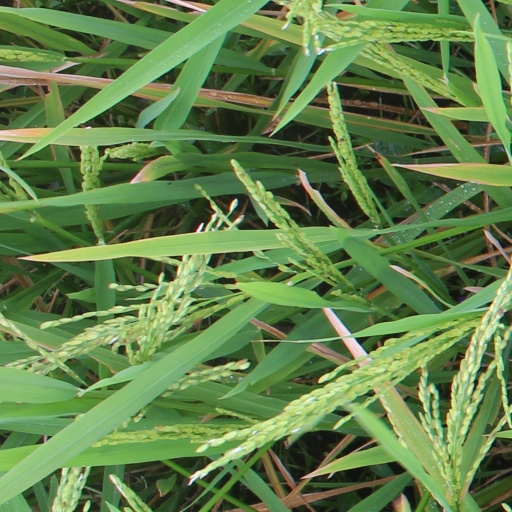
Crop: rice